Vishnu

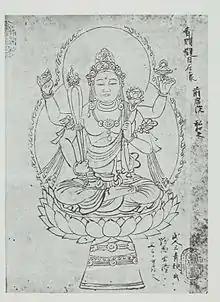
Nīlakaṇṭha-Avalokiteśvara (青頸観音 Shōkyō-kannon), from the Besson-zakki (別尊雑記 "Miscellaneous Record of Classified Sacred Images"), as reproduced in the Taishō Shinshū Daizōkyō Zuzō-bu (大正新脩大藏經 圖像部), vol. 3.

Lakshmi, the Hindu goddess of wealth, fortune and prosperity (both material and spiritual), is the wife and active energy of Vishnu. She is also called Sri. When Vishnu incarnated on earth as the avatars Rama and Krishna, Lakshmi incarnated as his respective consorts: Sita and Radha or Rukmini.